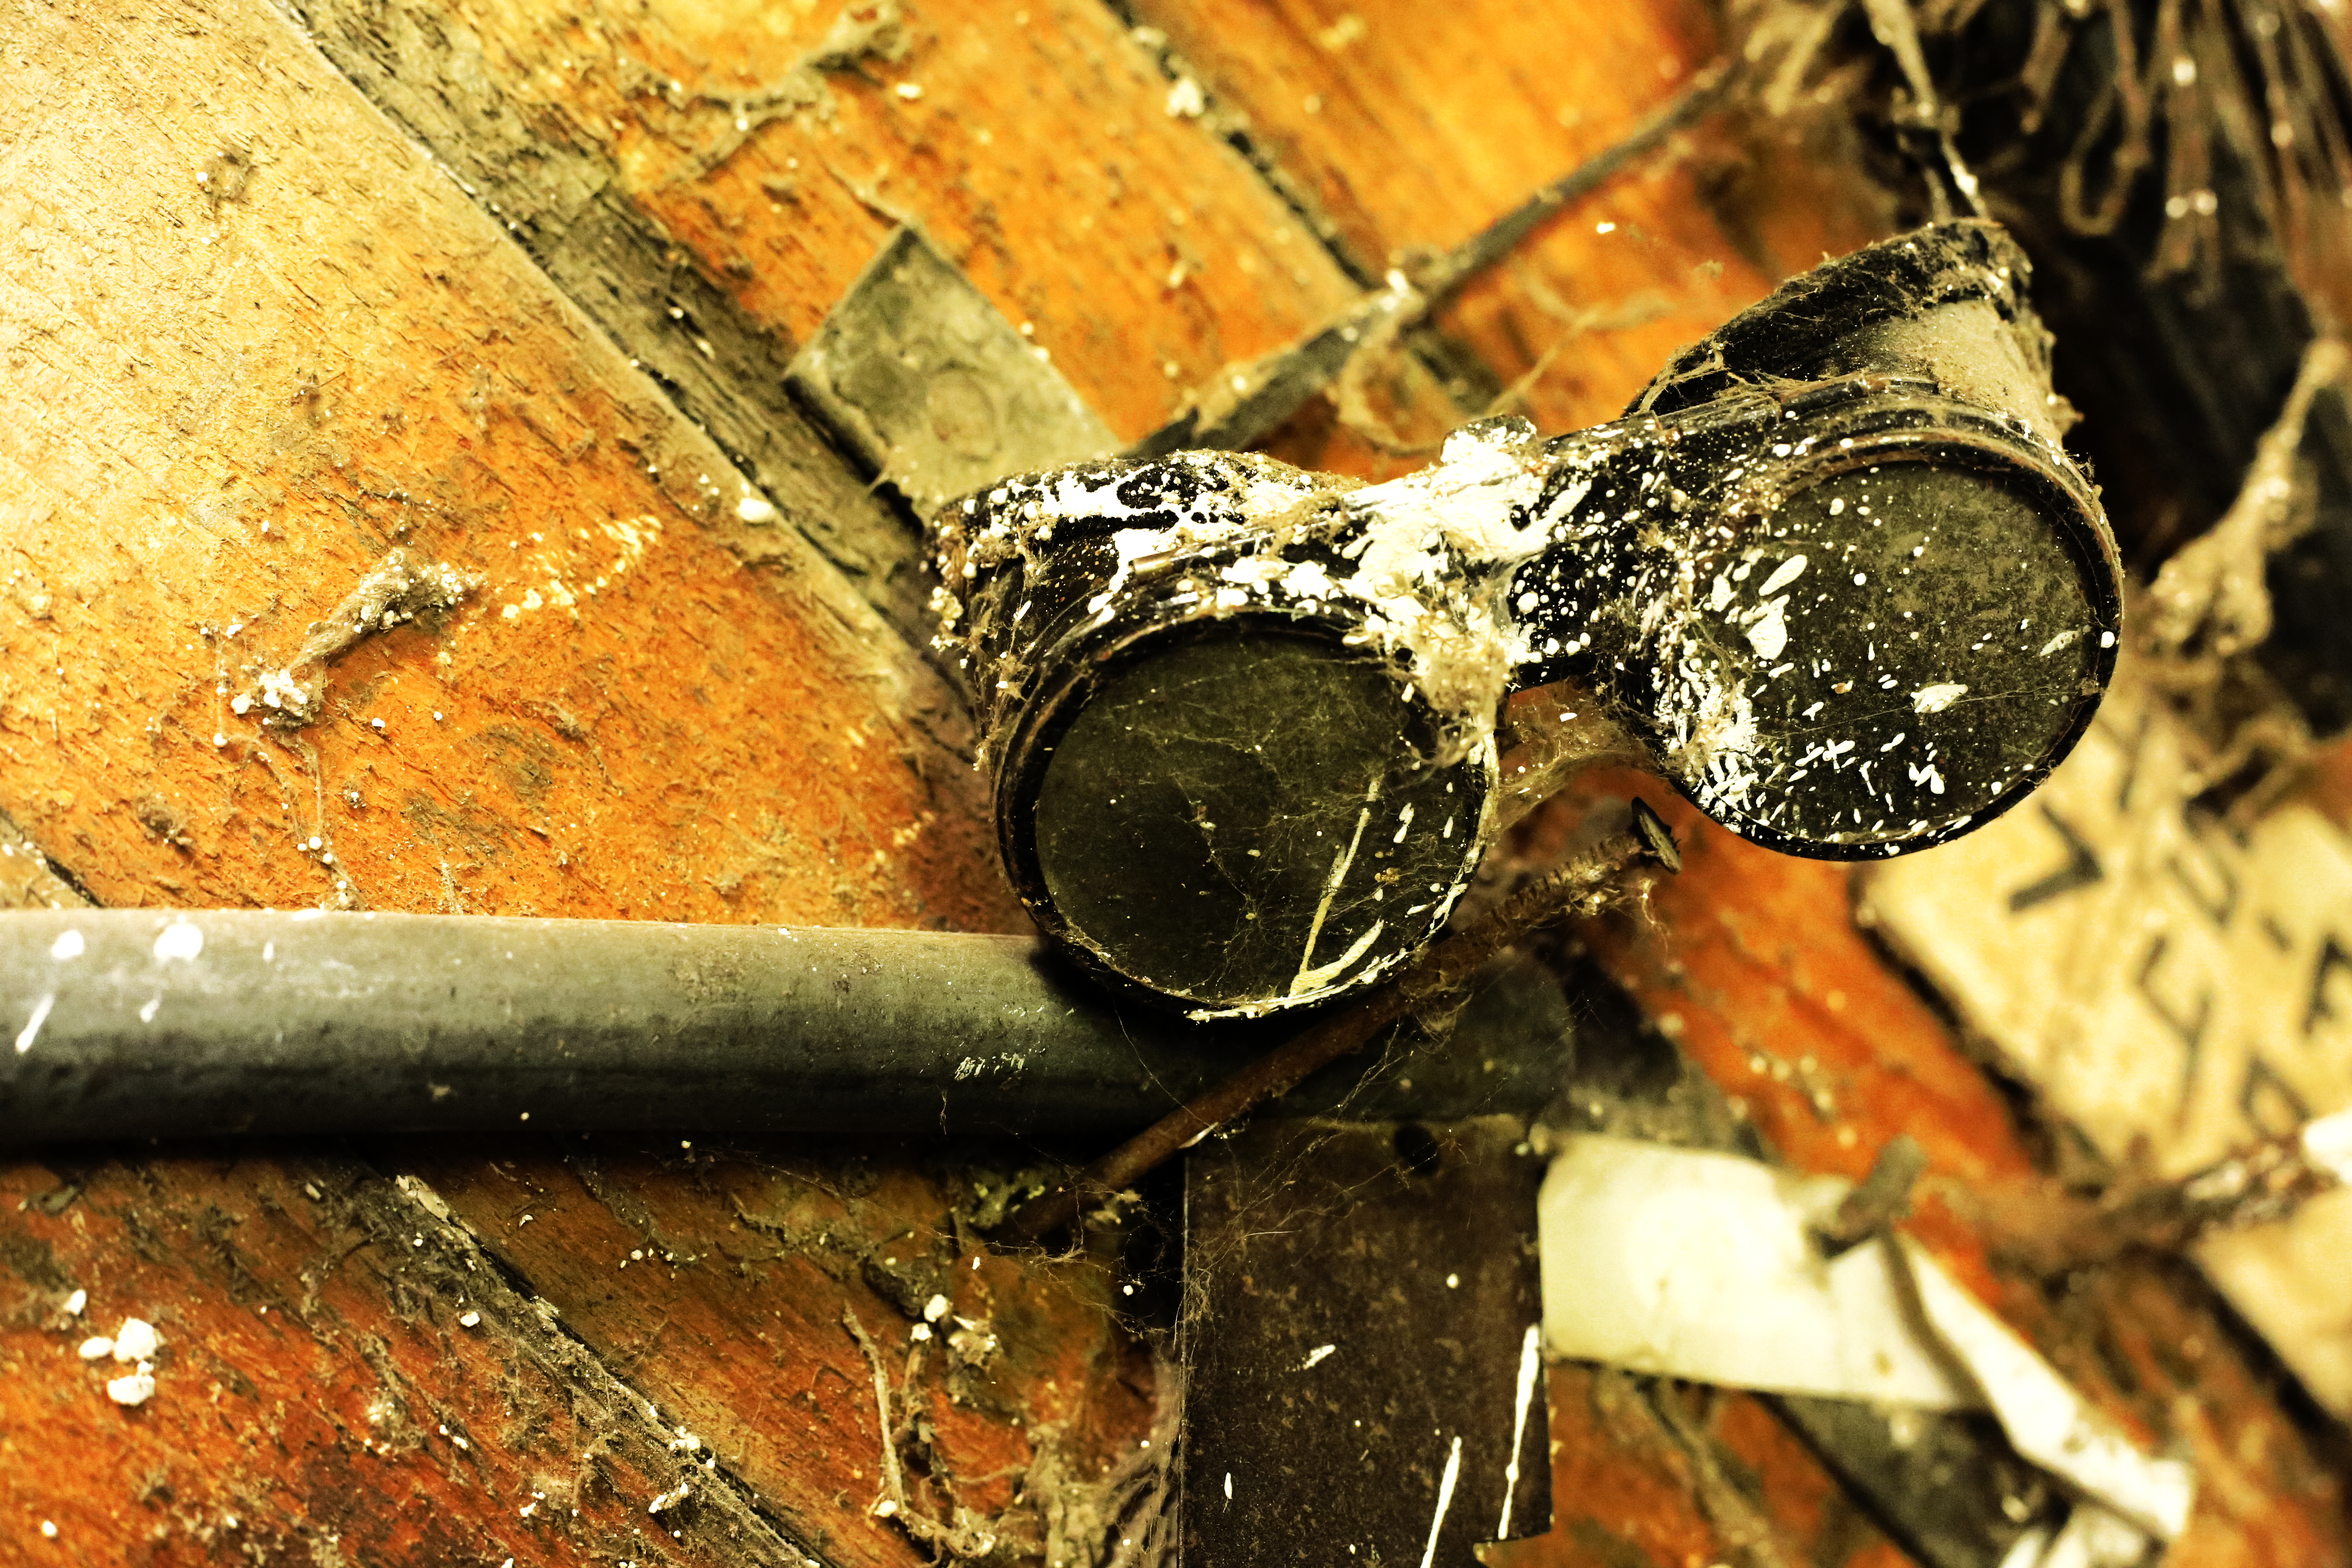
wood, plaint, stain, eye, protection, web, spider, white, goggles, water, rust, metal, macro photography